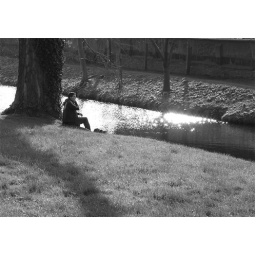
More black and white along the Grand Canal, this one was taken just around the corner from my house.